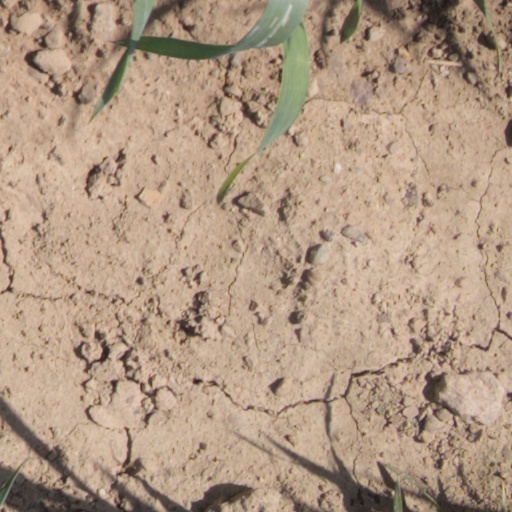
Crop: wheat